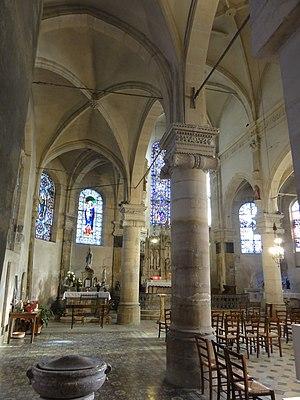
Collatéral nord, vue vers le nord-est.
L'église Saint-Éloi est une église catholique paroissiale située à Roissy-en-France, en France. Entre 1174 et la fin de l'Ancien Régime, Roissy est un prieuré-cure de l'abbaye Saint-Victor de Paris. Une partie des murs de la nef et du clocher remontent peut-être au Moyen Âge, mais le peu de caractère de ces parties ne permet pas de l'affirmer, et une date au XVIIᵉ ou XVIIIᵉ siècle est plus probable : en effet, l'on n'y trouve aucun élément de modénature ou de sculpture monumentale à l'exception du portail occidental, qui est influencé par le Classicisme. La nef est dépourvue de bas-côtés et non voûtée, mais impressionne par ses dimensions. Cependant, seul le chœur et ses collatéraux sont d'un réel intérêt architectural, à la fois pour leur plan et la qualité du décor sculpté du style de la Renaissance. La date de 1574 lisible sur un contrefort indique sans doute l'achèvement, mais l'on ignore tout sur les circonstances de la construction, et la question de l'attribution à un architecte reste toujours en suspens. Dans le vaisseau central du chœur, les ordres ionique et corinthien se superposent, et ont été traités avec une grande liberté d'interprétation du modèle antique.